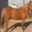
Label: horse